List of Chengdu J-7 variants

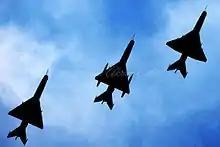
A Bangladesh Air Force F-7BG leading two F-7MBs

After a nearly decade-long hiatus from the internal military aircraft market in the 1990s, China attempted to re-enter by marketing the F-7MG series fighters, based on the J-7E series. As with the earlier J/F-7M series, to expedite development, it was decided first to develop different prototypes, each with a distinct task for trials.